Bischofstein Castle (Germany)

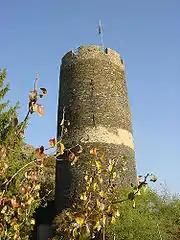
The tower with its white ring

The tower, tall, is easily recognizable by the white ring about halfway up its height. The ring is a remaining piece of plaster. In the Middle Ages, it was common for castle towers to be completely plastered. Hundreds of years' weathering washed most of the plaster away. At the height of the ring there was originally a wooden parapet which was destroyed by fire in 1689 and so burned itself into the wall of the tower.